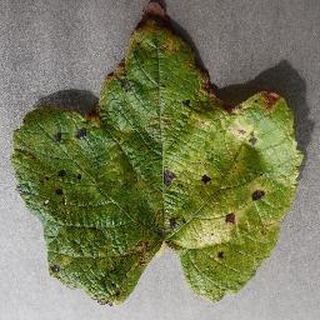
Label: grape_leaf_blight